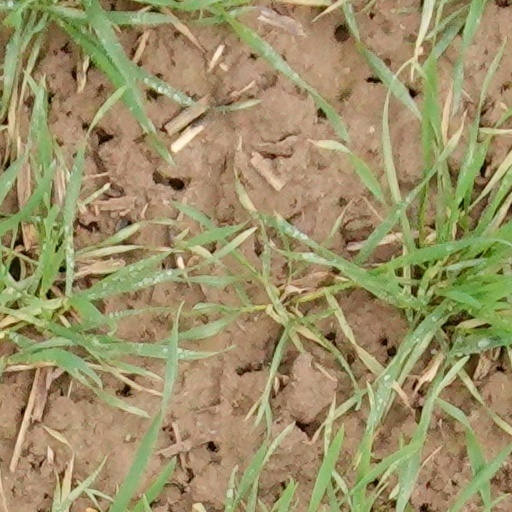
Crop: wheat